Tonya Verbeek

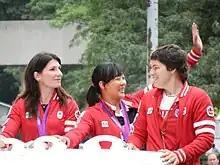
Verbeek (far left) in 2012

Tonya Lynn Verbeek (born 14 August 1977) is a Canadian freestyle wrestler. Verbeek was the first woman to win a wrestling medal for Canada when she took silver in 2004, she added to that with a bronze at the 2008 Summer Olympics and a second silver at the 2012 Summer Olympics in London. She has also won two bronze and a silver at the world championships and has a bronze and silver from the Pan American Games and Commonwealth Games respectively.